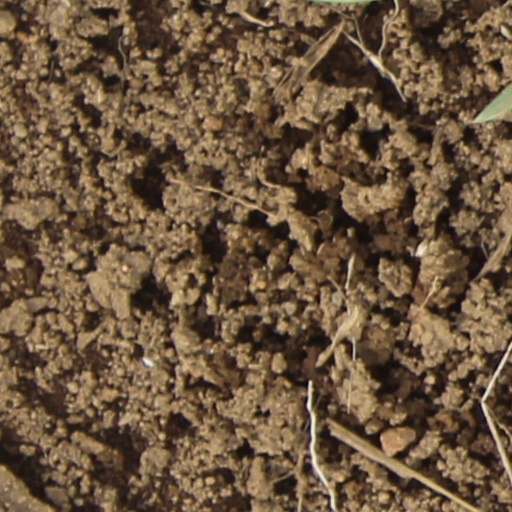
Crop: wheat